Allos

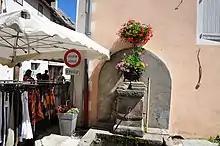
Allos Fountain and market day

All around Allos from the Col d'Allos (2247 m, north of the village) and in a clockwise direction: